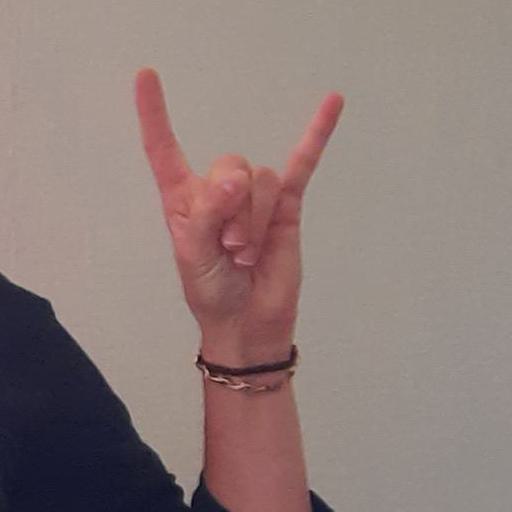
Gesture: rock